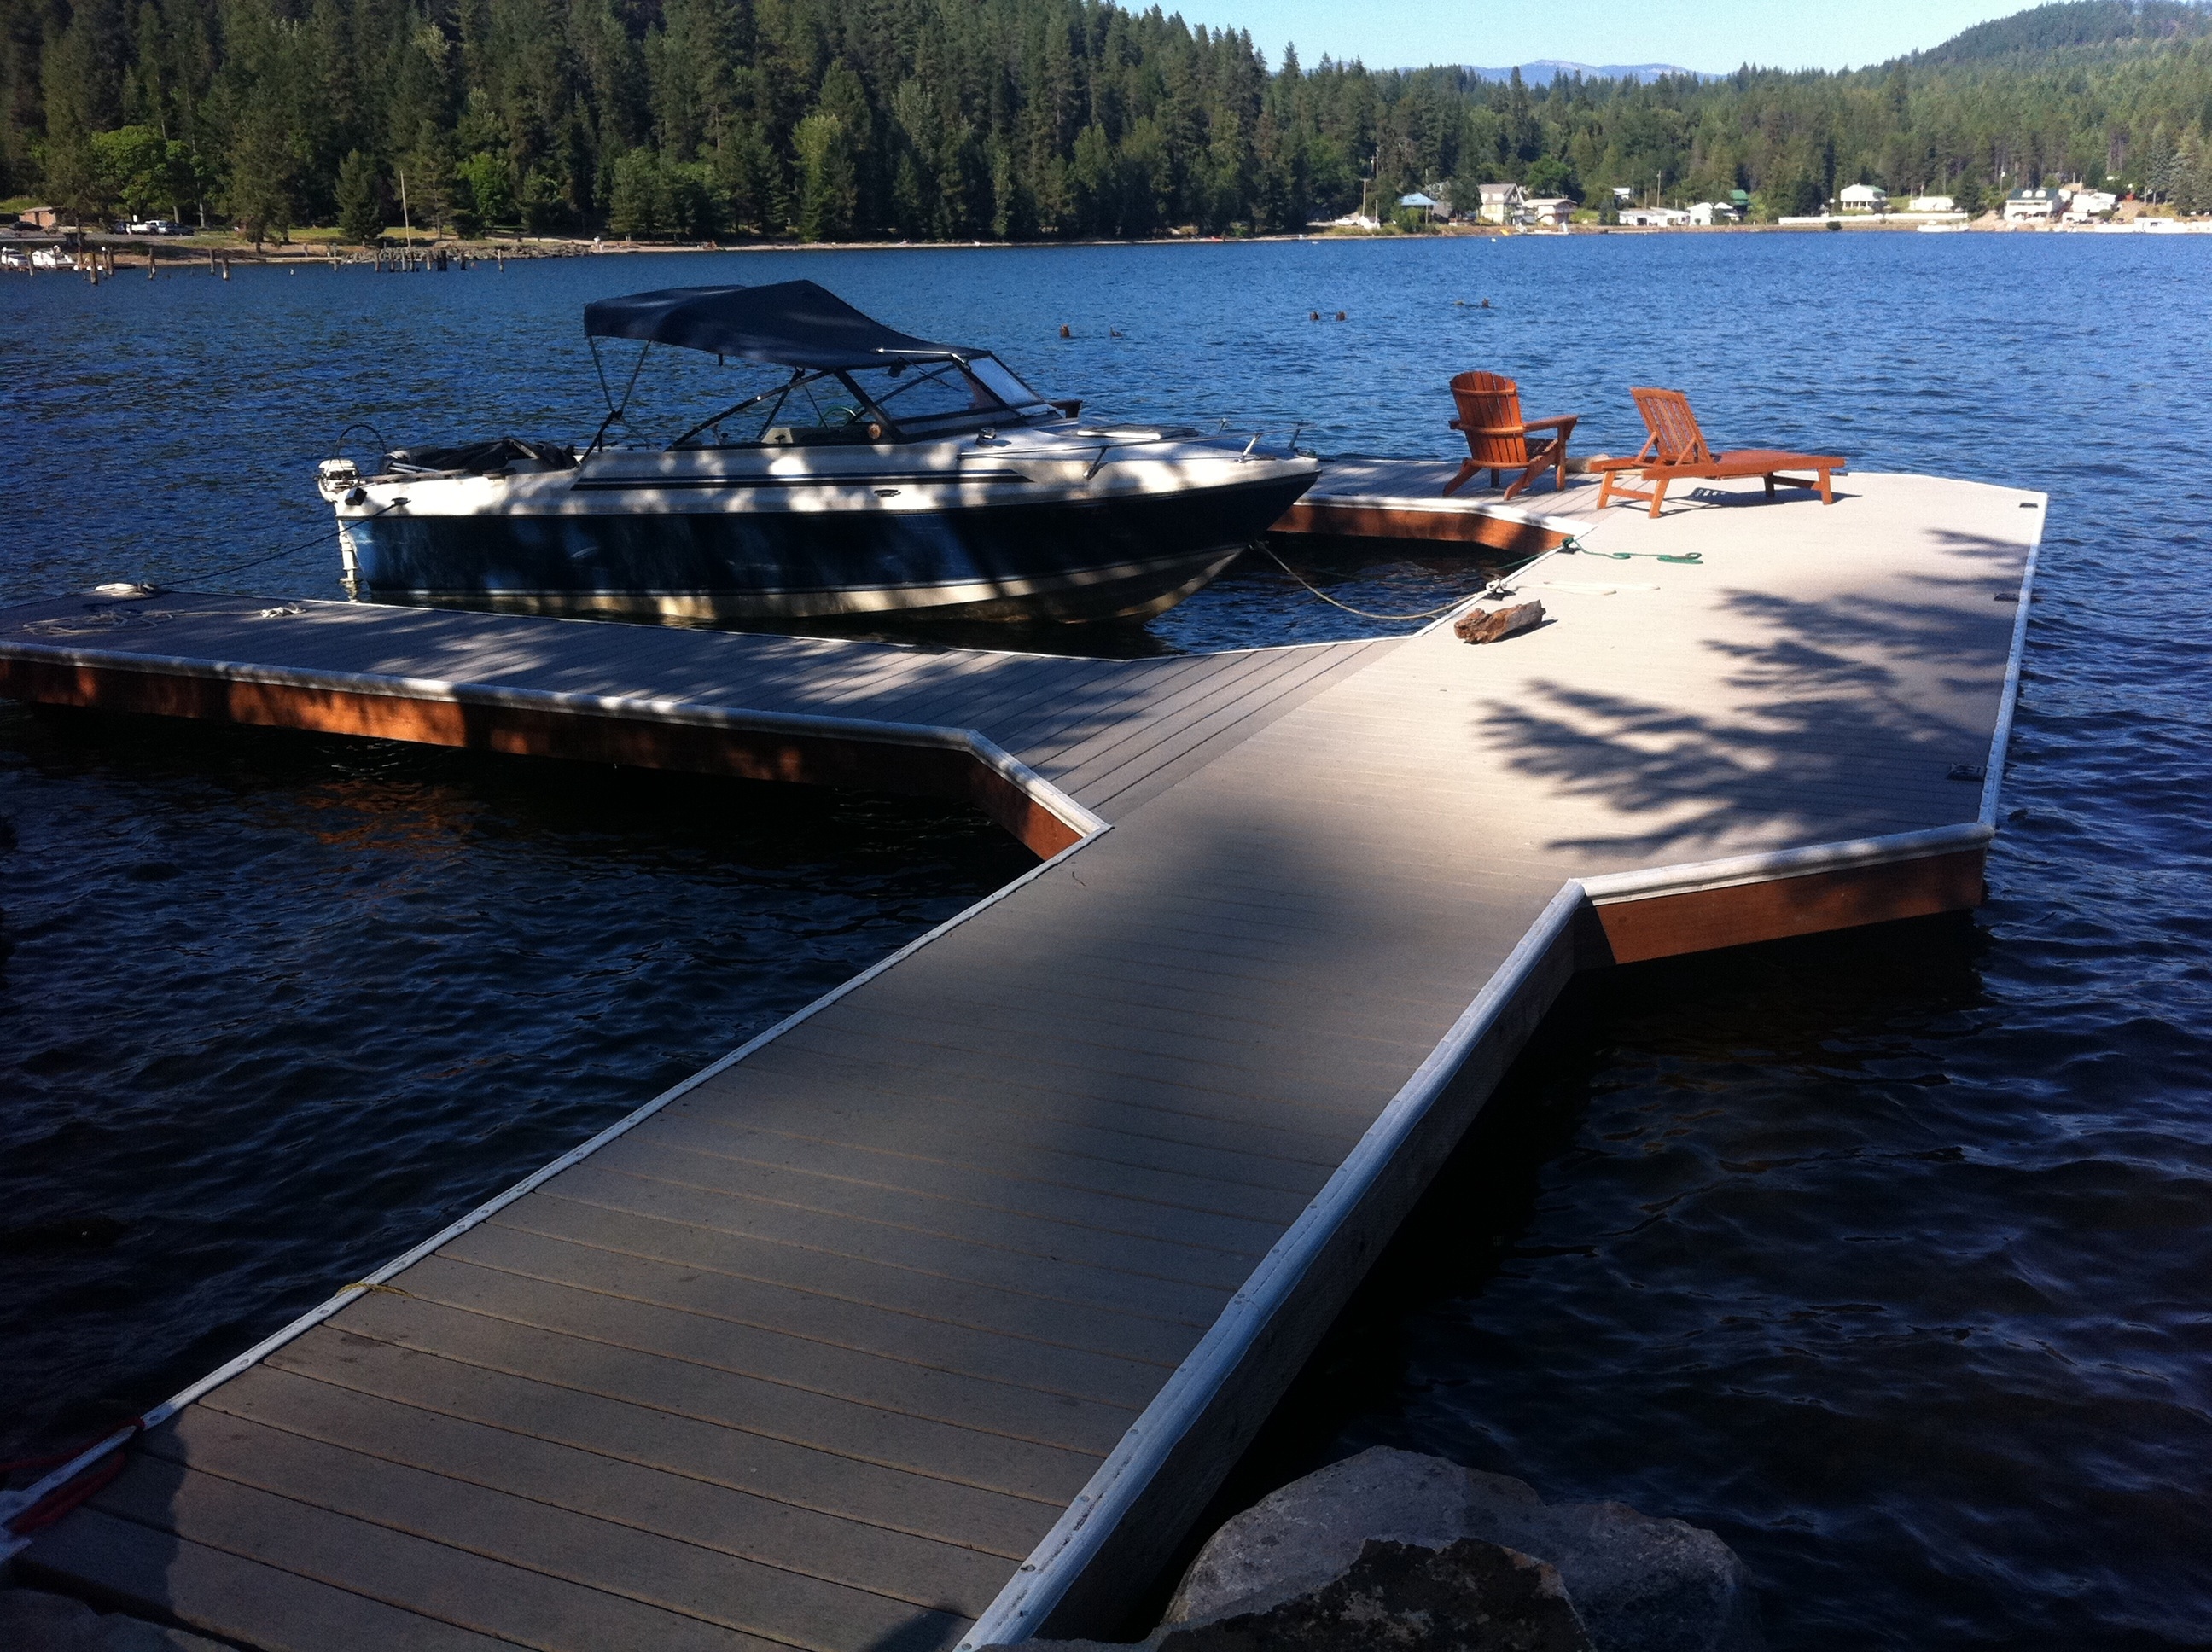
sea, coast, dock, boat, ship, vehicle, yacht, bay, harbor, marina, boating, channel, watercraft, odyssey, idaho, watercraft rowing